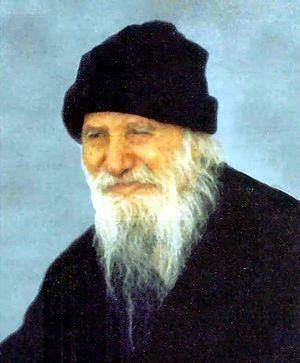
Saint Porphyre est un saint orthodoxe, fêté le 2 décembre. C'est l’un des plus grands spirituels orthodoxes du XXᵉ siècle.